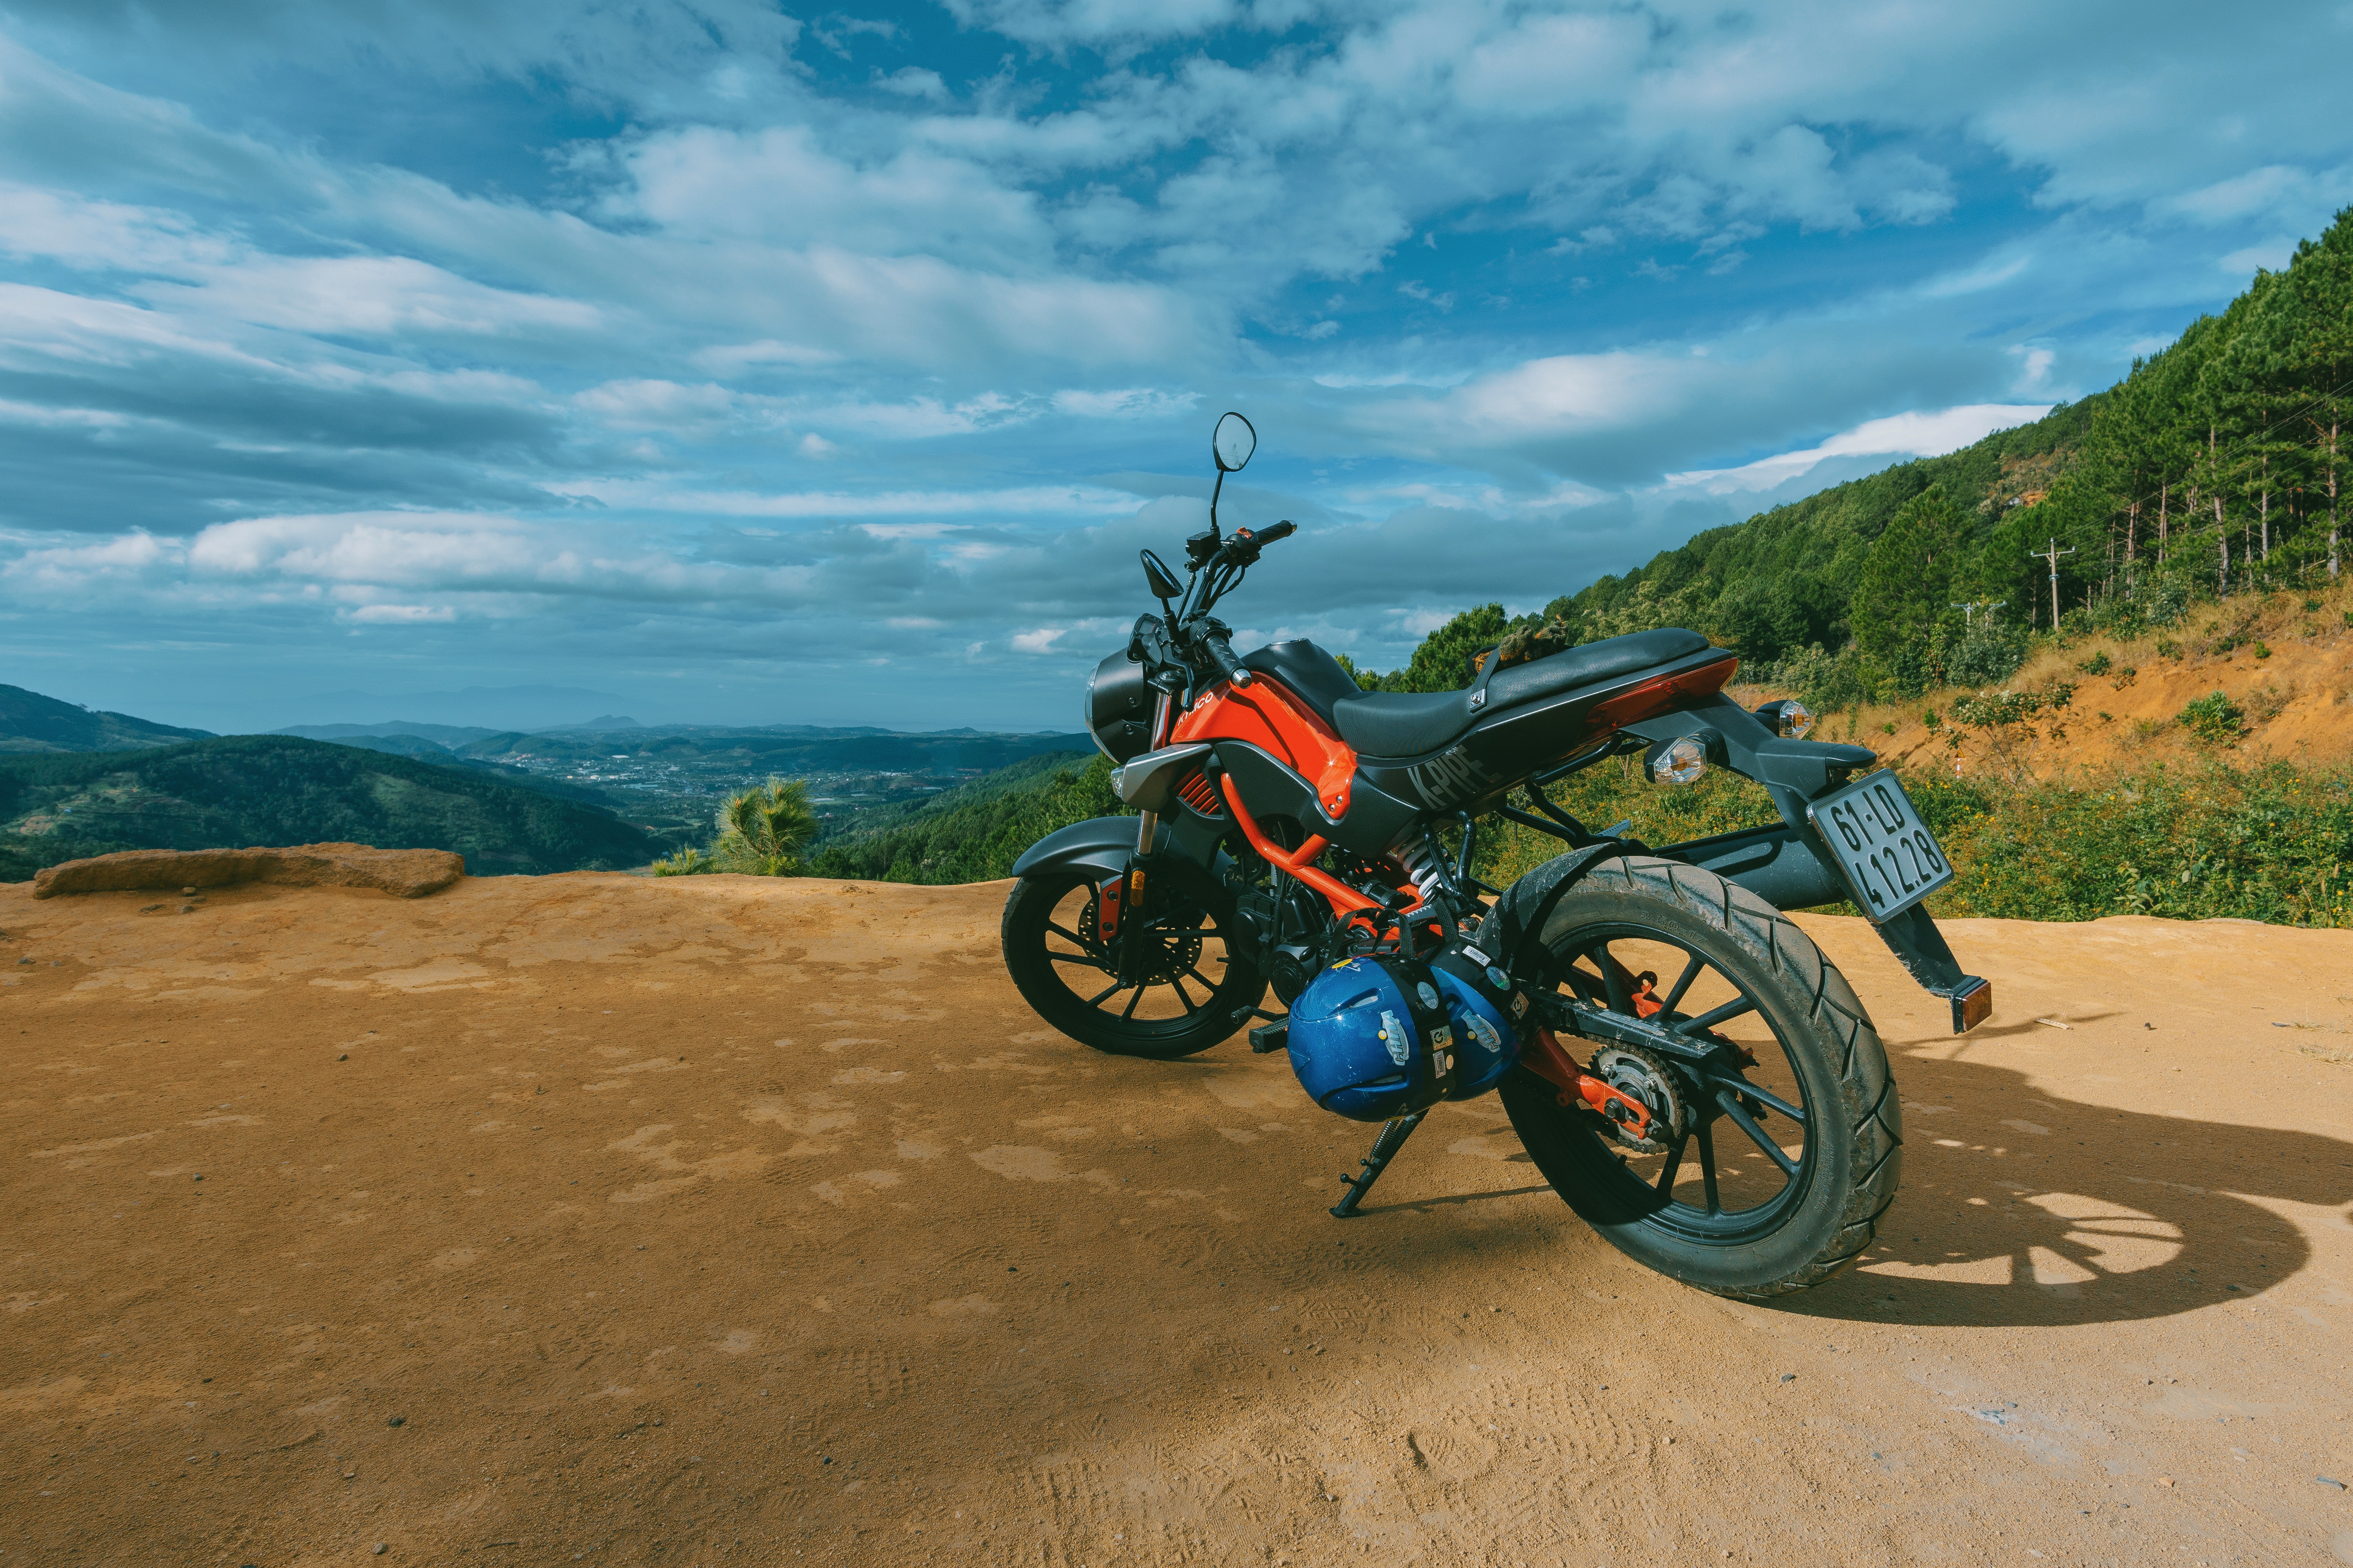
motorcycle, land vehicle, mountainous landforms, sky, motorcycling, mountain, mode of transport, plant, extreme sport, mountain range, terrain, hill, soil, road, vehicle, landscape, tree, supermoto, adventure, cloud, off roading, stunt performer, ecoregion, freestyle motocross, motorsport, freeride, travel, racing, motocross, wheel, enduro, endurocross, trail